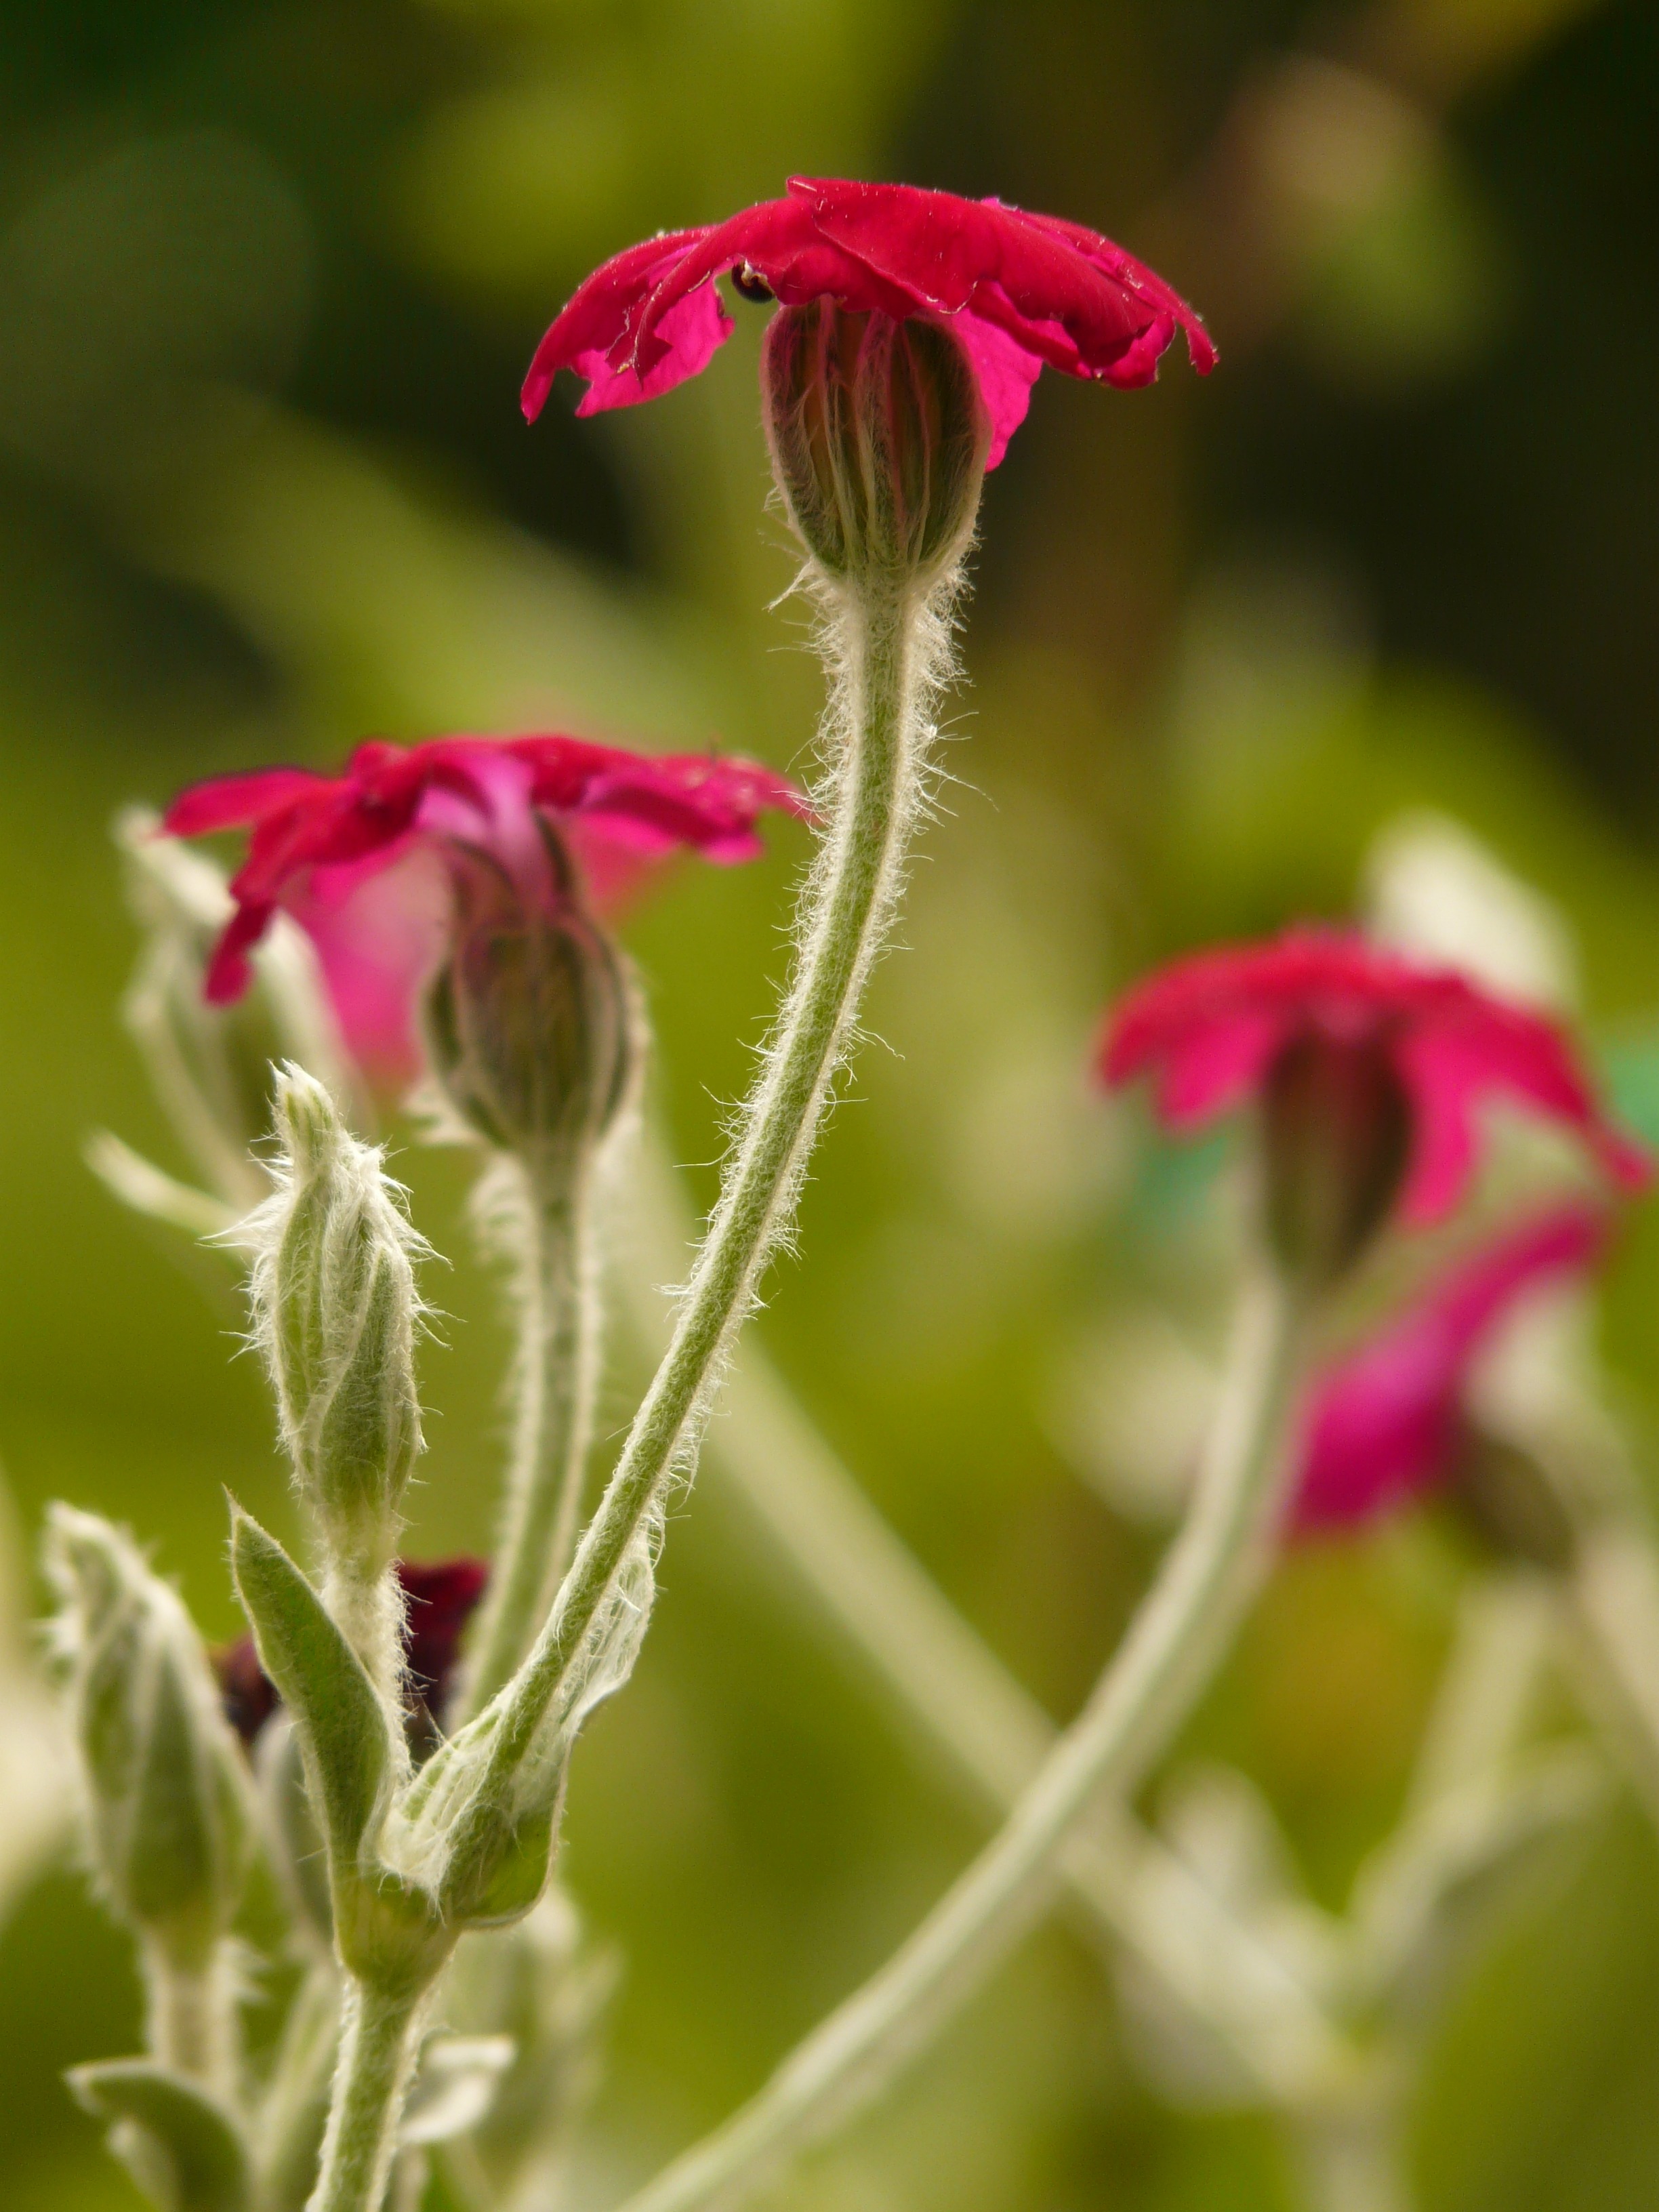
nature, blossom, plant, leaf, flower, purple, petal, bloom, botany, pink, flora, wildflower, close up, macro photography, ornamental plant, flowering plant, dark pink, carnation family, crowns campion, plant stem, land plant, silene coronaria